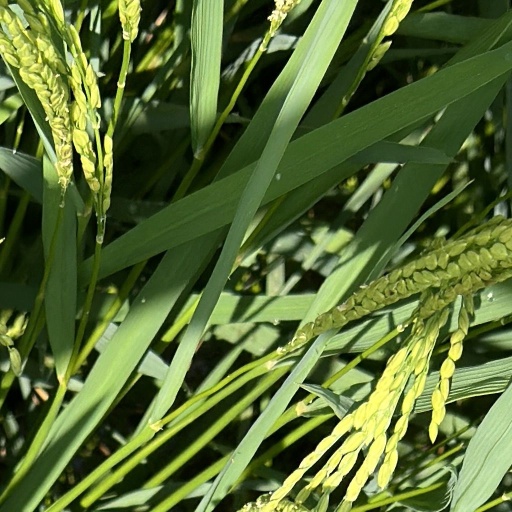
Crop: rice